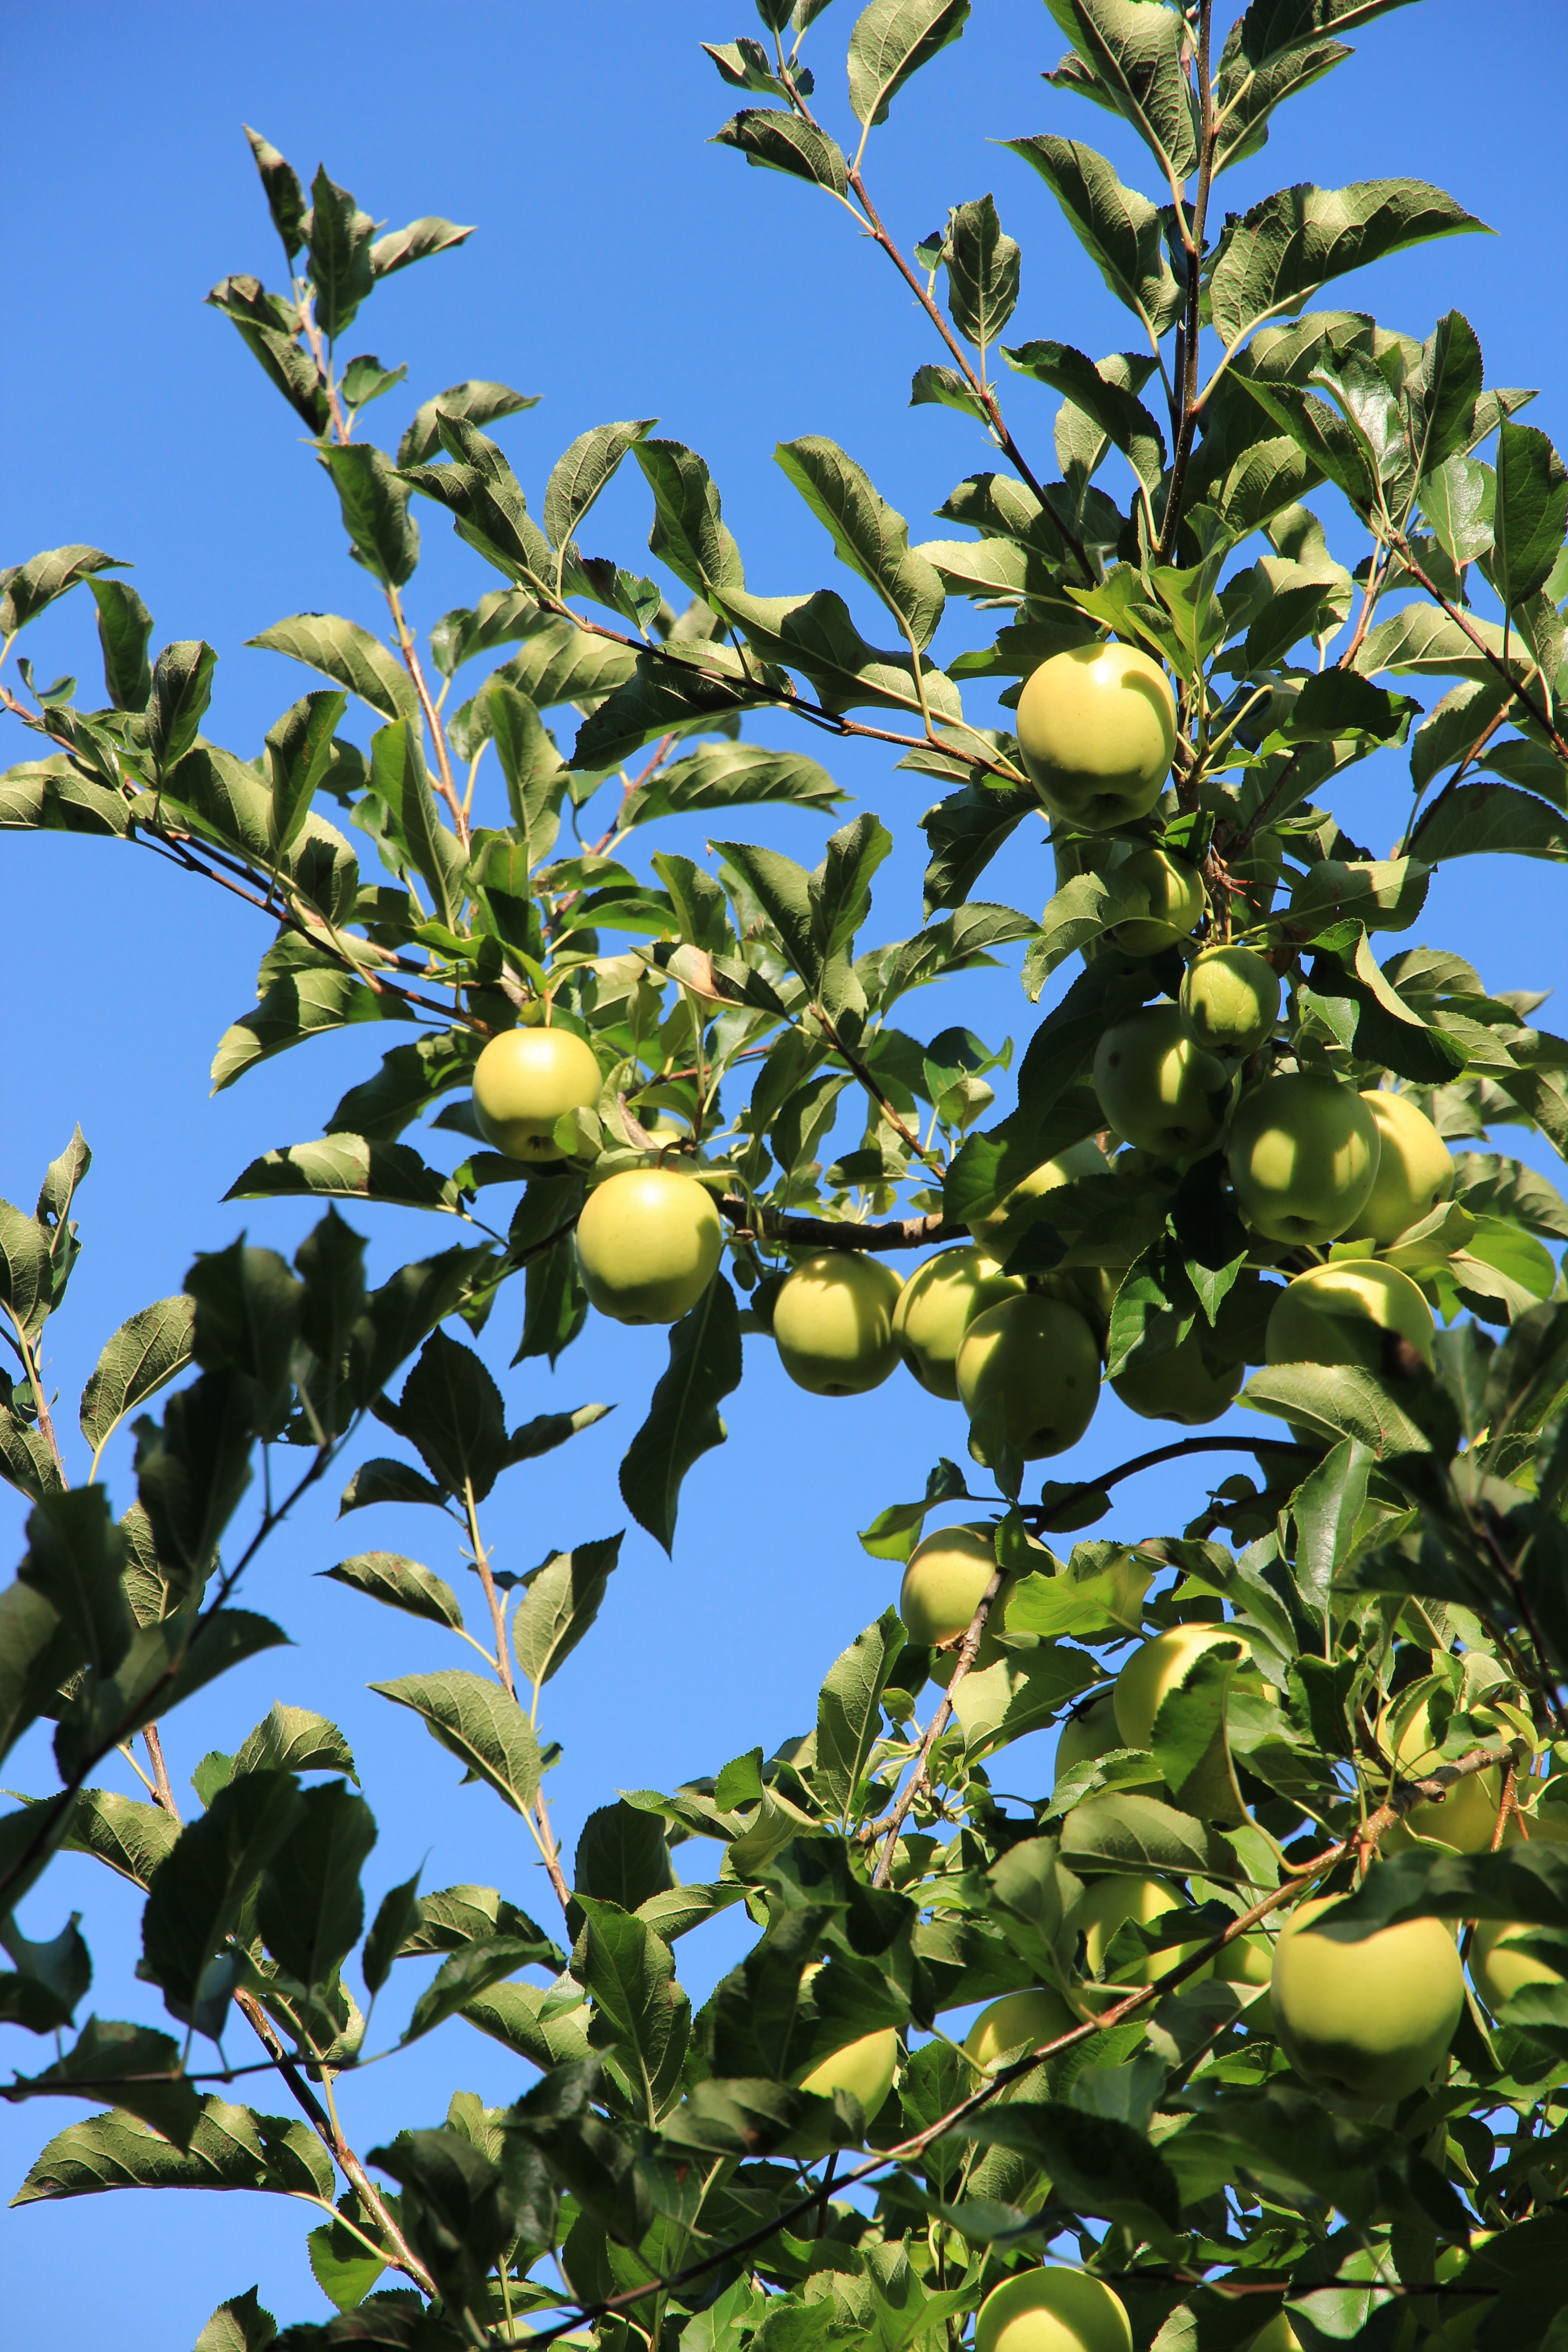
apple, tree, nature, branch, plant, fruit, flower, food, green, produce, evergreen, flora, leaves, shrub, frisch, citrus, apple tree, green apple, kernobstgewaechs, flowering plant, ungeerntet, bitter orange, woody plant, land plant